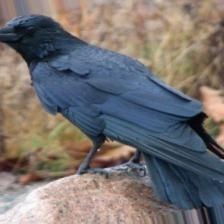
Species: CROW
Scientific name: CORVUS